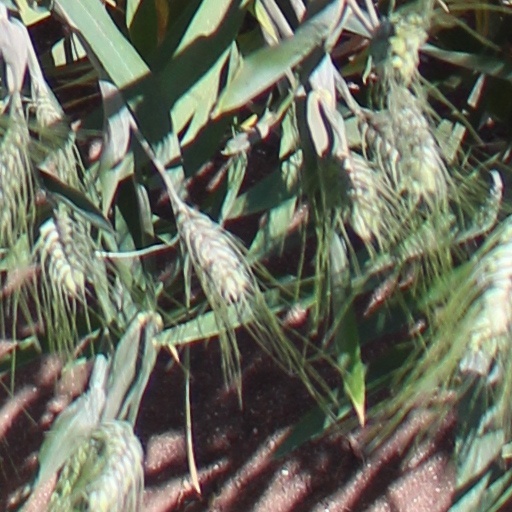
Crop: wheat